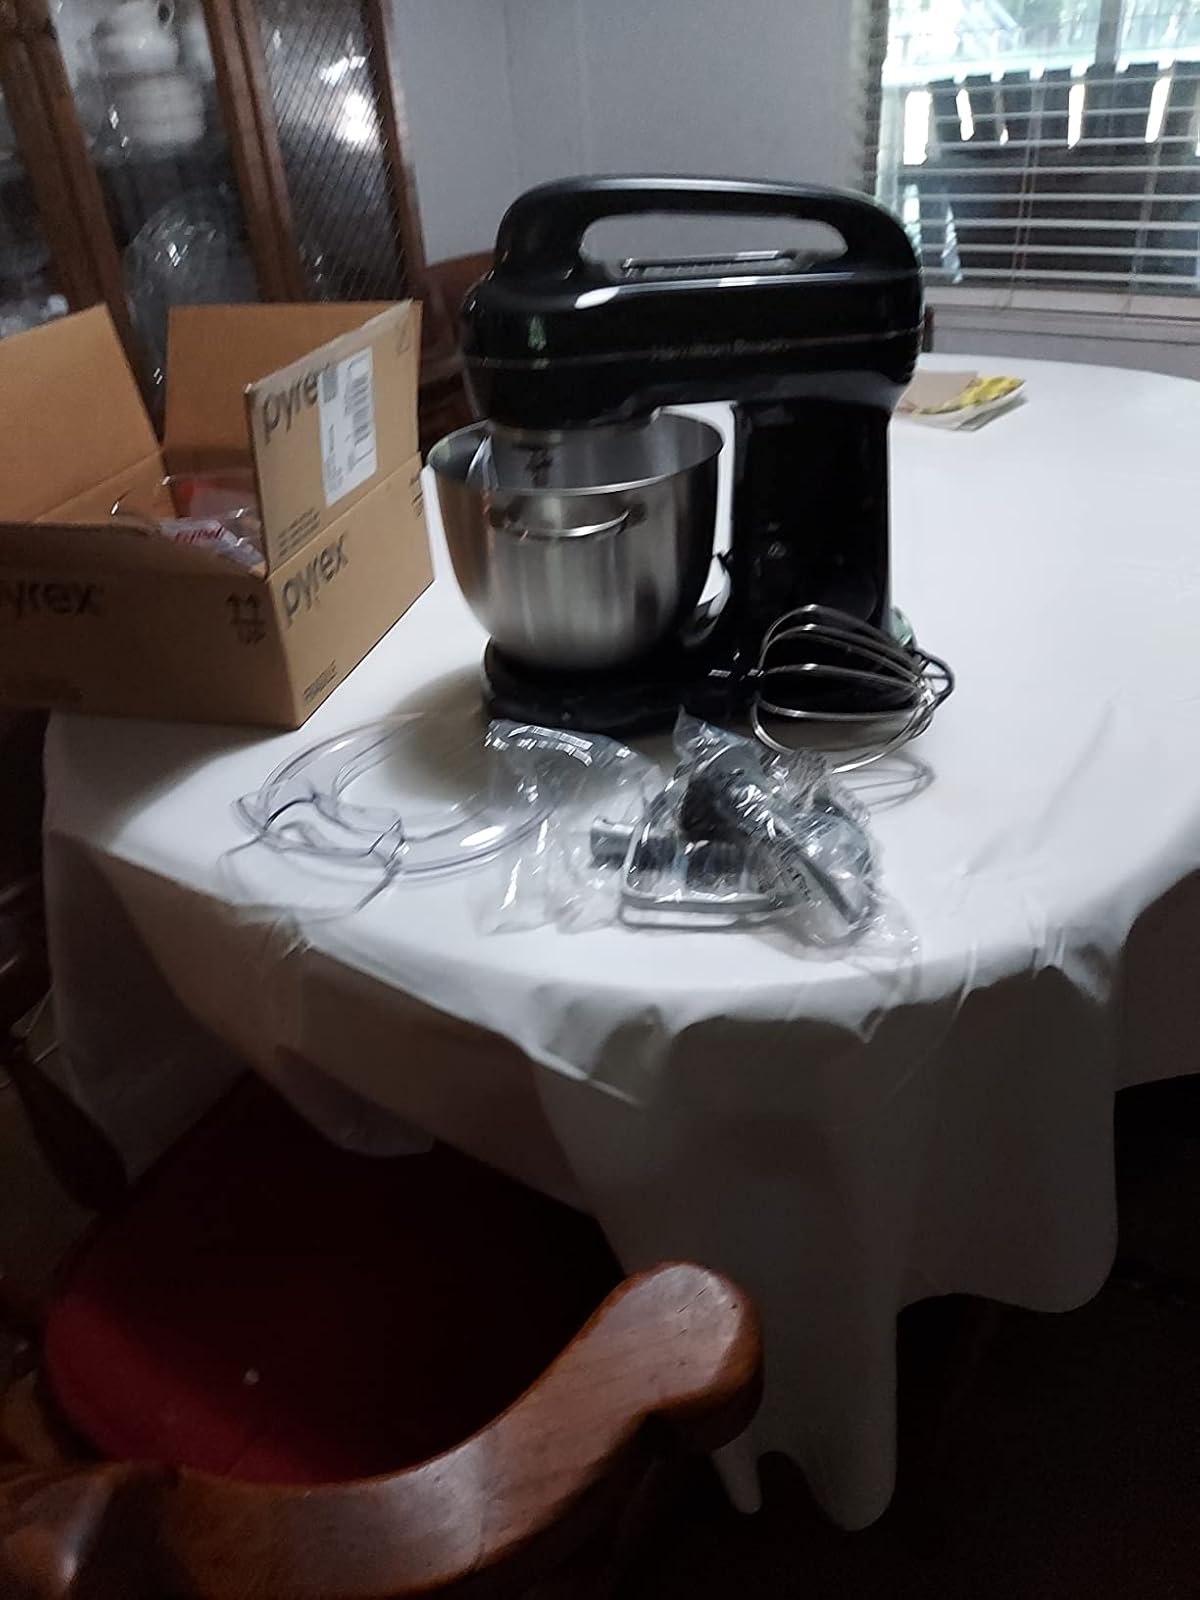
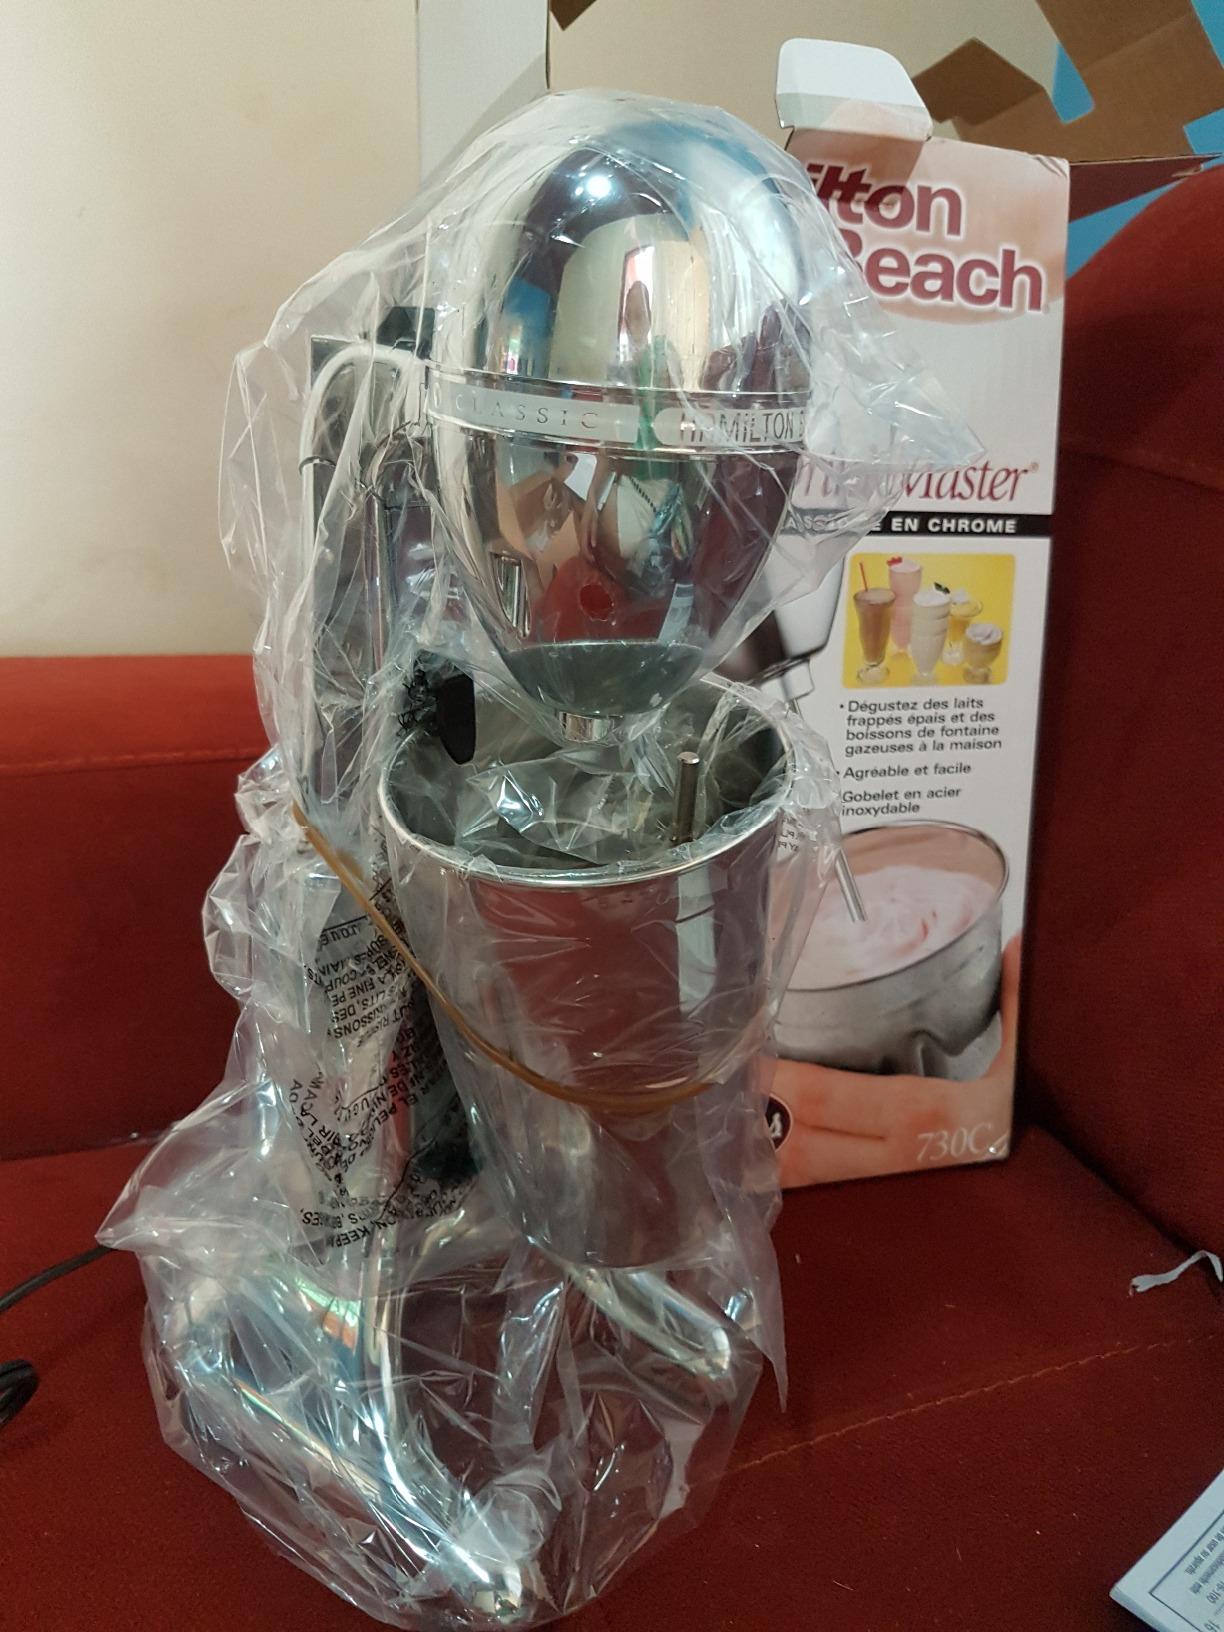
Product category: items_mixer
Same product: no